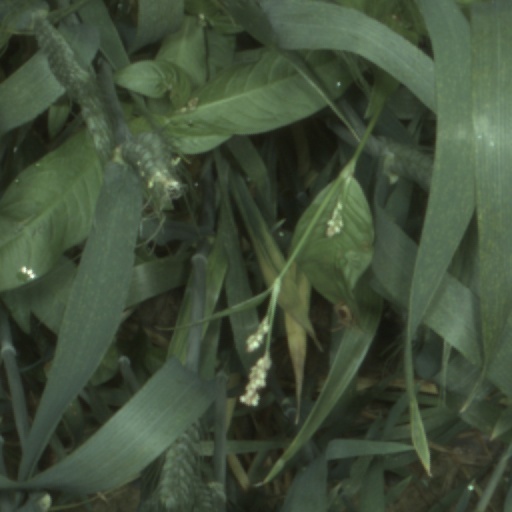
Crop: wheat